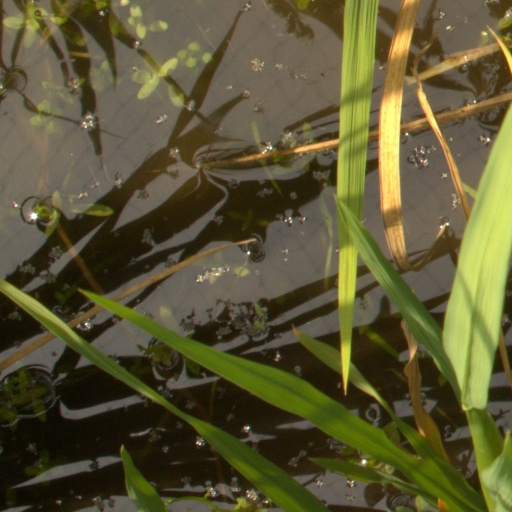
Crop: rice